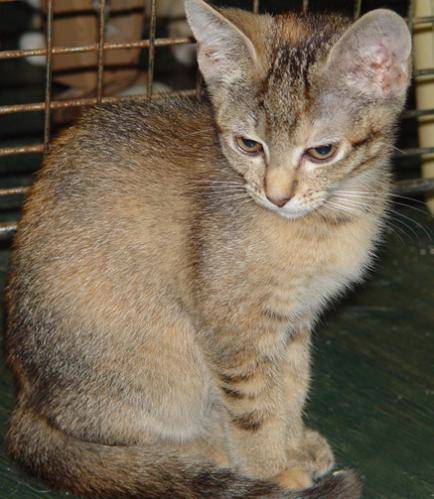
Label: cat